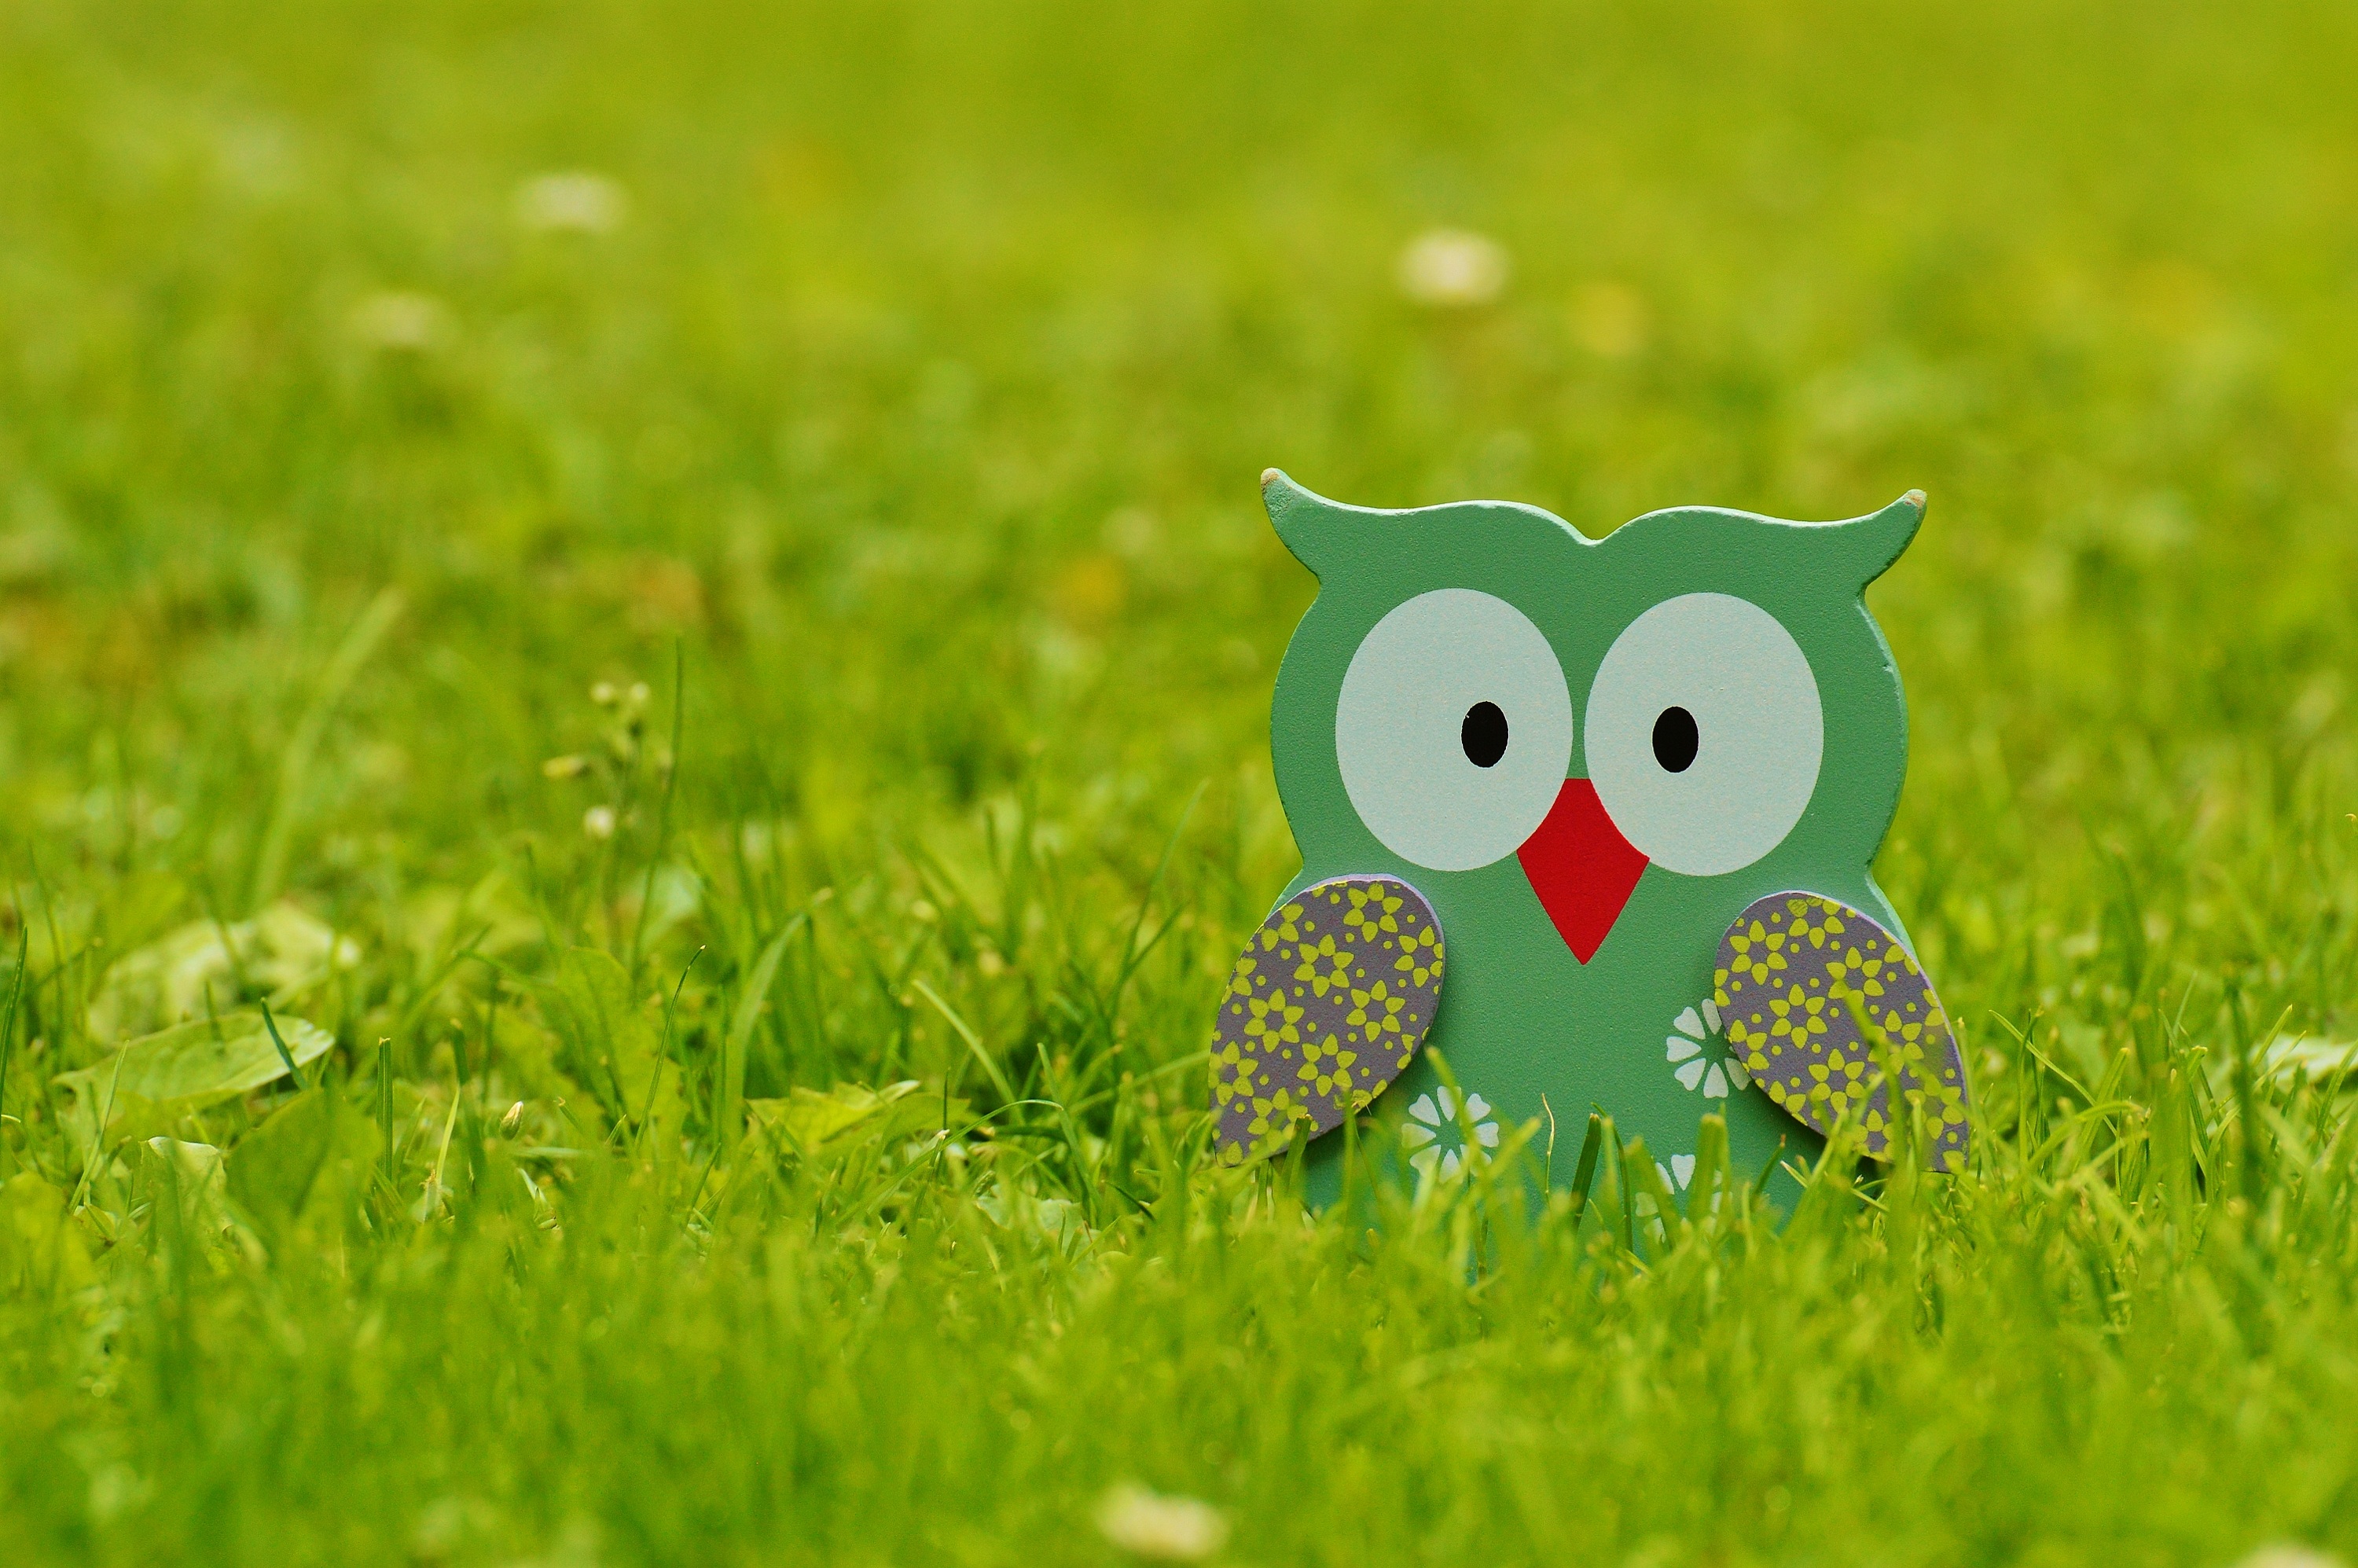
grass, bird, wood, lawn, meadow, flower, cute, decoration, green, color, owl, deco, bird of prey, figure, grassland, decorative, funny, painted, holzfigur, computer wallpaper